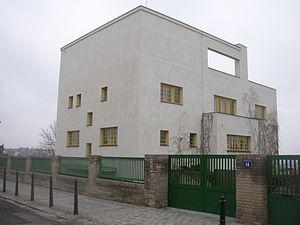
La villa Müller est une luxueuse villa du quartier Ořechovka, à Prague, que les architectes Adolf Loos et Karel Lhota ont construit pour František Müller, le riche promoteur, propriétaire de l'entreprise de construction publique Kapsa-Müller, quand il a désiré déménager avec sa famille de Plzeň à Prague.